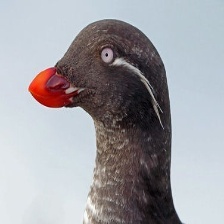
Species: PARAKETT  AUKLET
Scientific name: AETHIA PSITTACULA